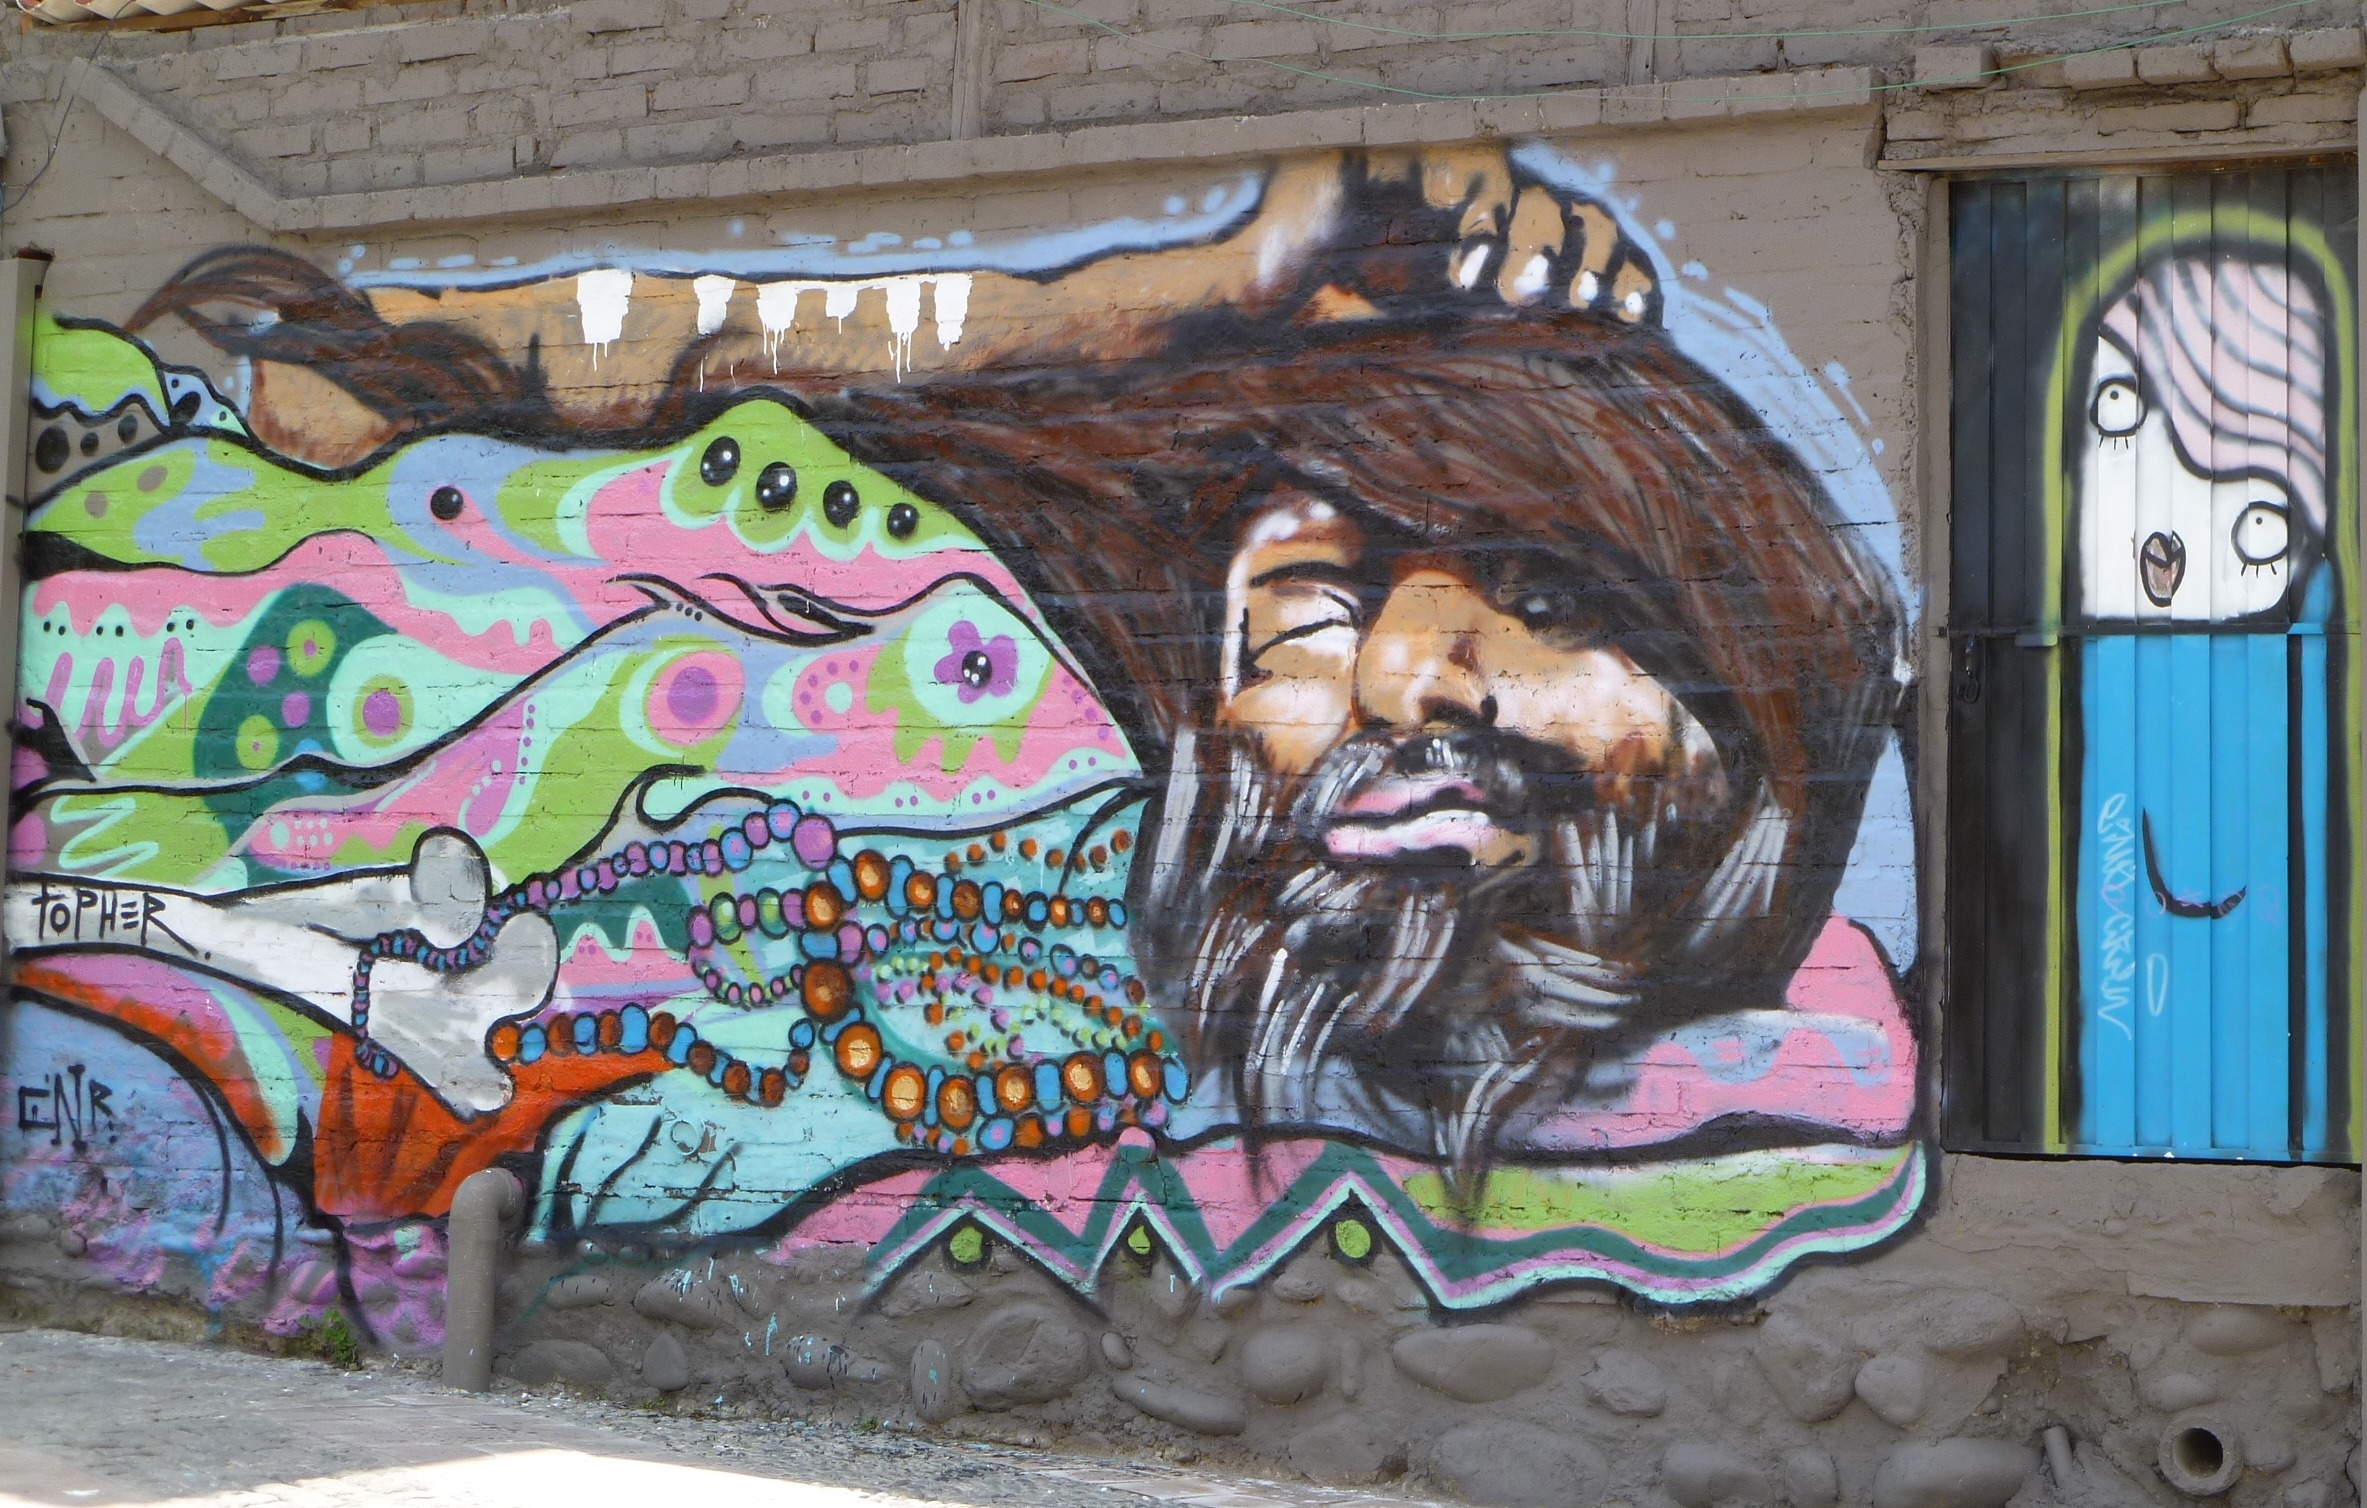
travel, scenery, graffiti, street art, art, mural, ecuador, foreign, cuenca, urban area